2018–2023 United Kingdom higher education strikes

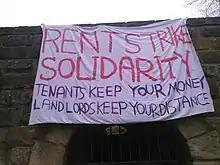
Rent strike solidarity banner, Leeds, April 2020

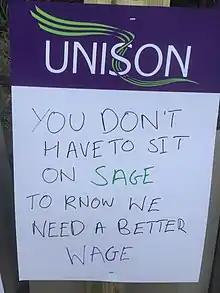
Unison placard from 2022 strikes, alluding to the UK Scientific Advisory Group for Emergencies

On 3 February 2020, following consultation with branch representatives at the union's Higher Education Committee, UCU announced fourteen days of strike action, escalating over a period running from 20 February to 13 March: 20–21 February, 24–26 February, 2–5 March and 9–13 March.